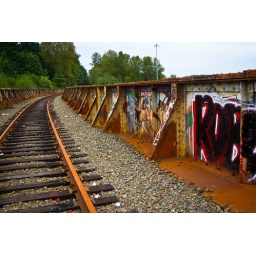
Abandoned train bridge over I-90